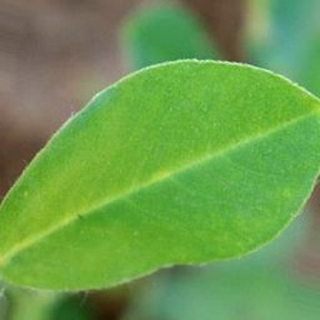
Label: healthy_groundnut